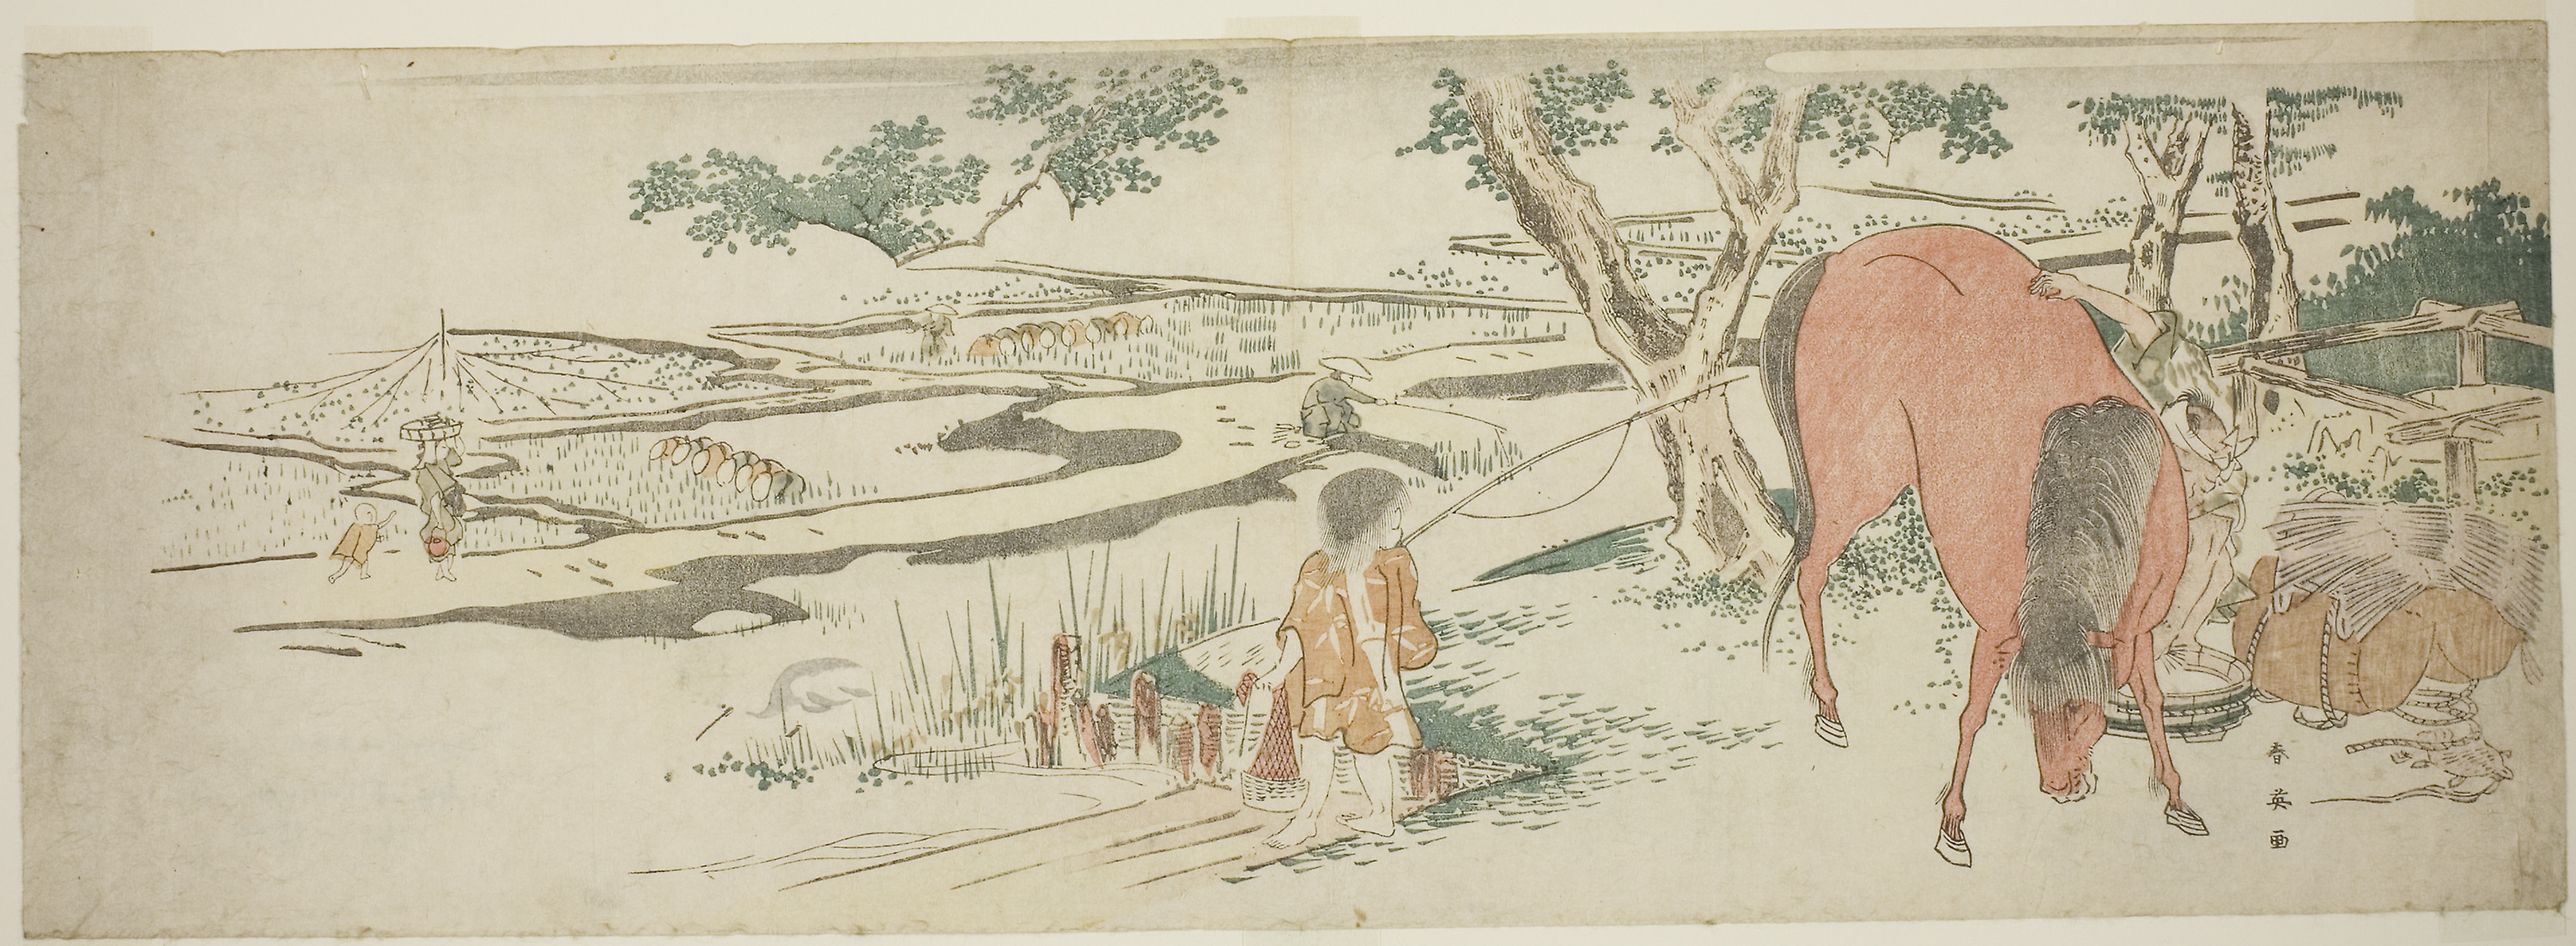
art, painting, artwork, modern art, illustration, tree, paint, drawing, history, watercolor paint, printmaking